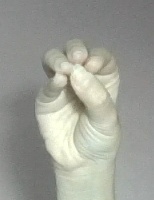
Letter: ha